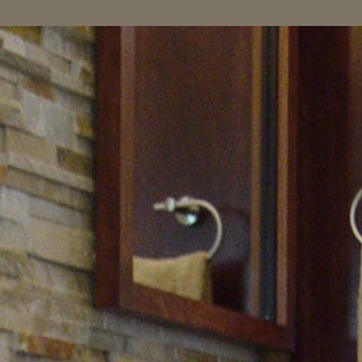
Material: mirror